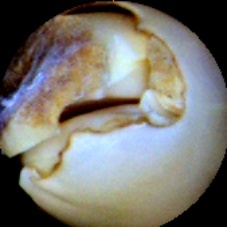
Label: Broken